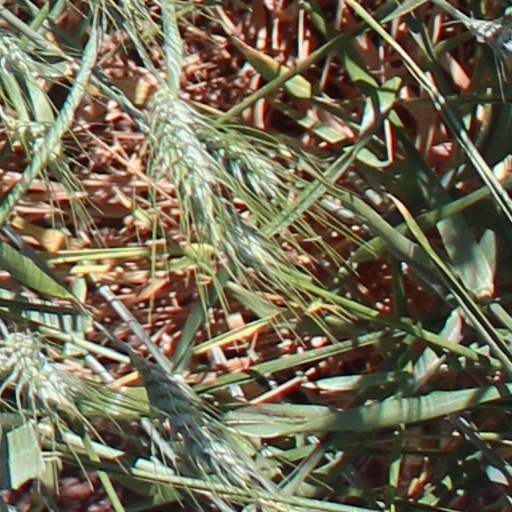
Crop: wheat